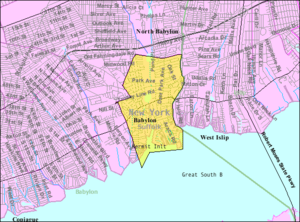
Babylon est un village du Comté de Suffolk dans l'état de New York, à environ 53 km de Manhattan.